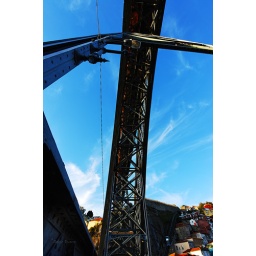
Upper deck of the bridge (D. Luis) over Douro river between Porto and Gaia